Katanga Province

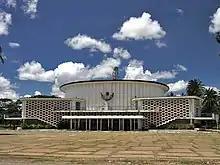
Provincial assembly building of Katanga in Lubumbashi

The Congo Railway provides Katanga Province with limited railway service centered on Lubumbashi. Reliability is limited. Lubumbashi International Airport is located northeast of Lubumbashi. In April 2014, a train derailment killed 63 people.